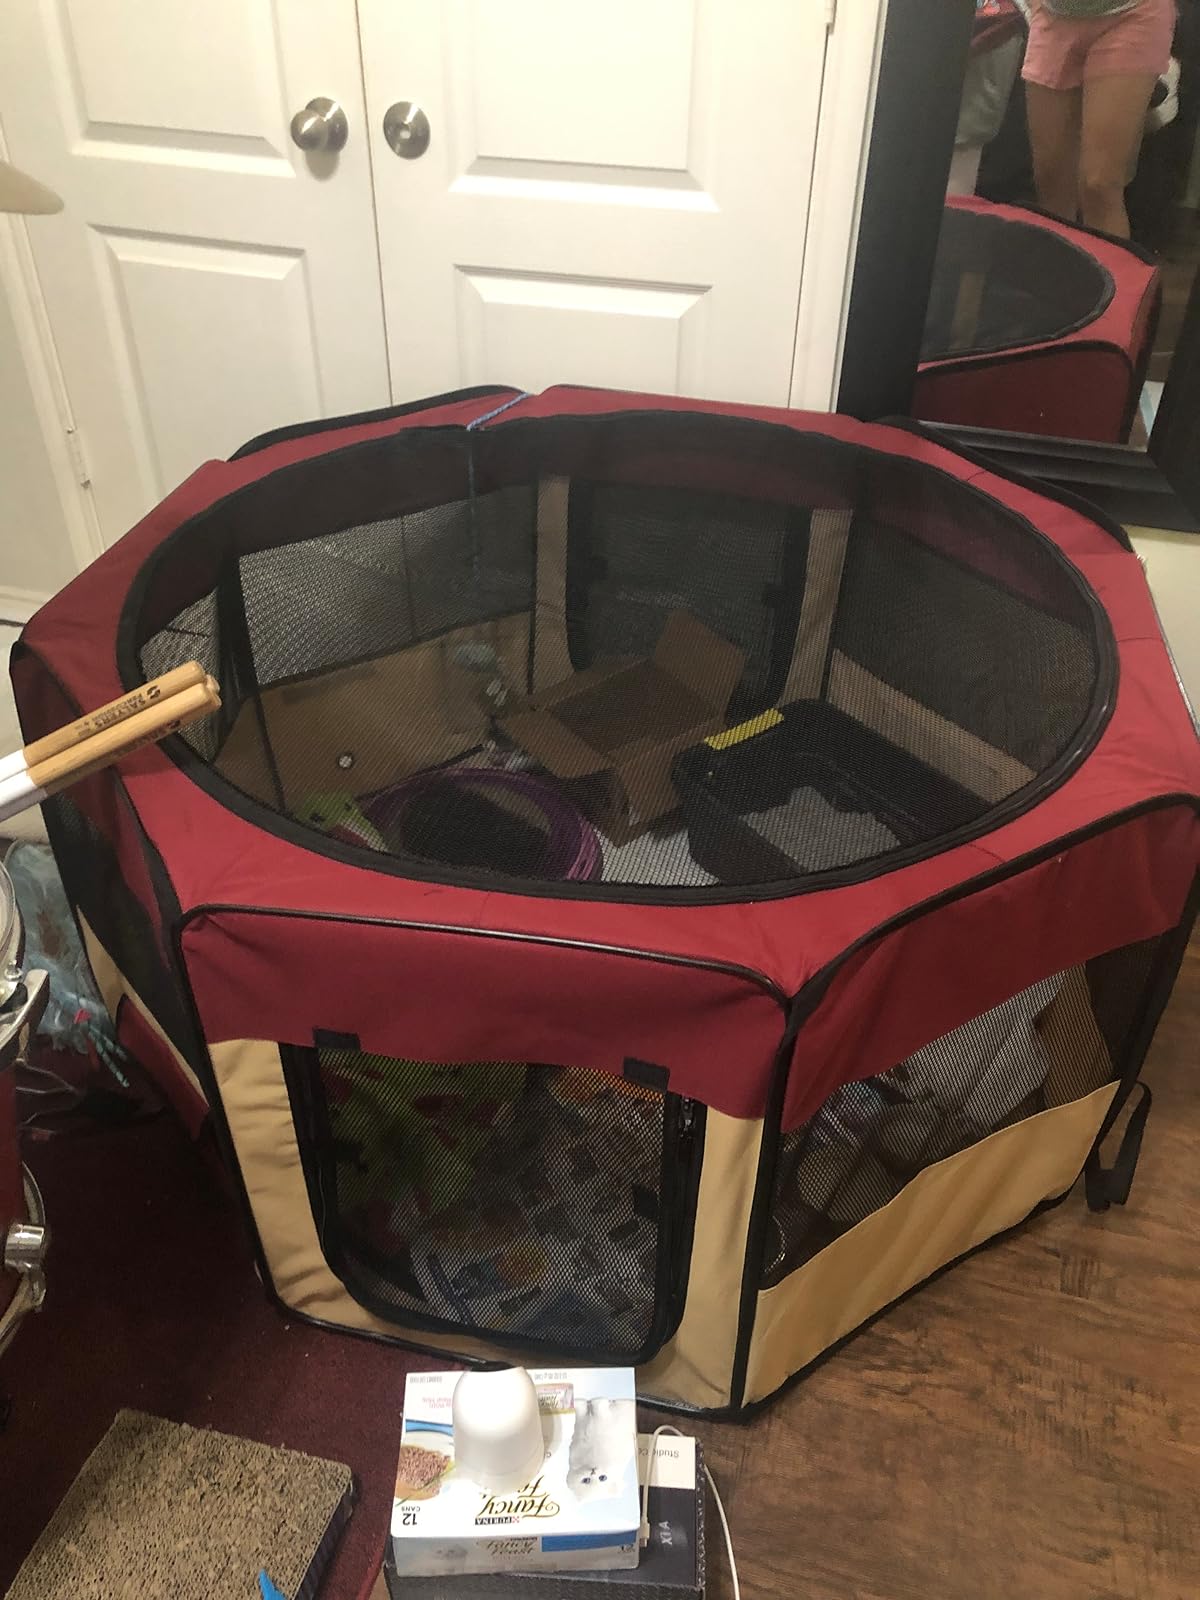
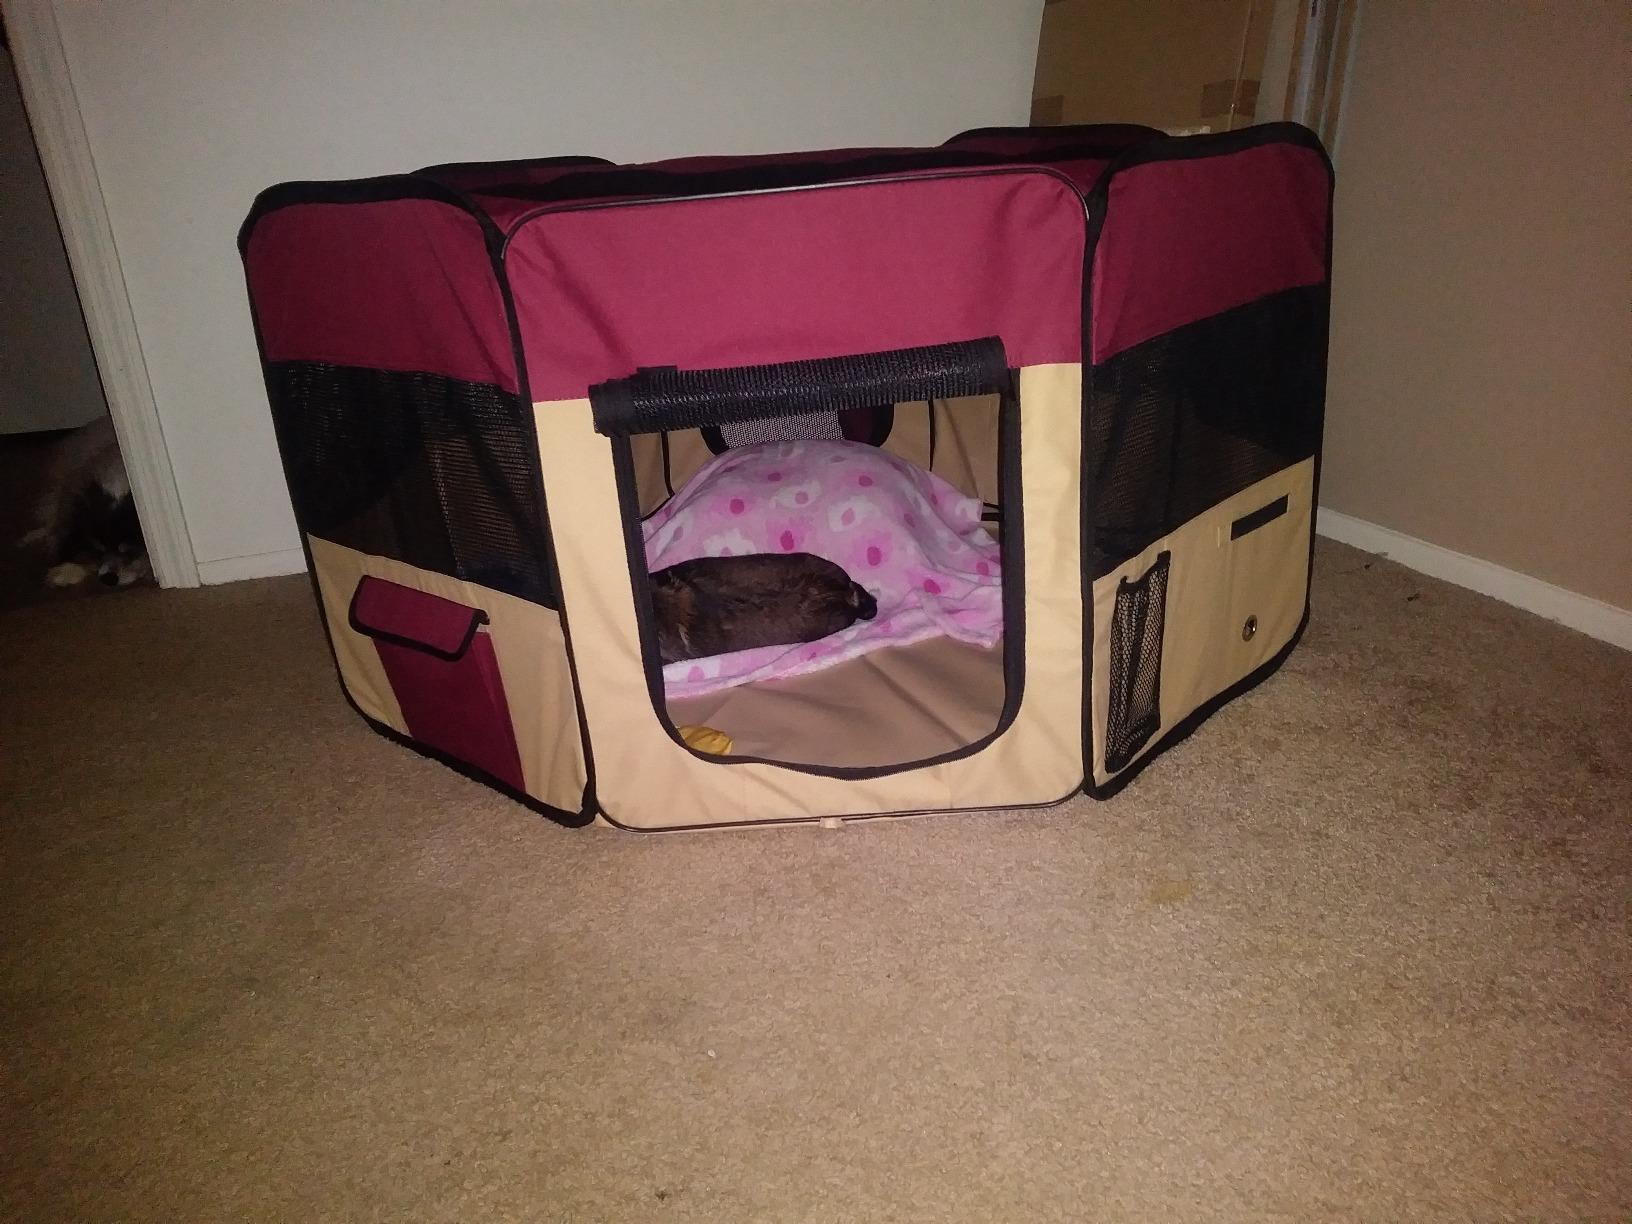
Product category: items_kennel
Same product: yes